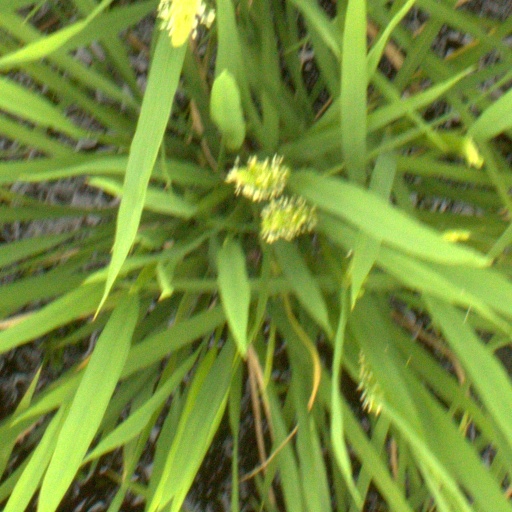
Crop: rice